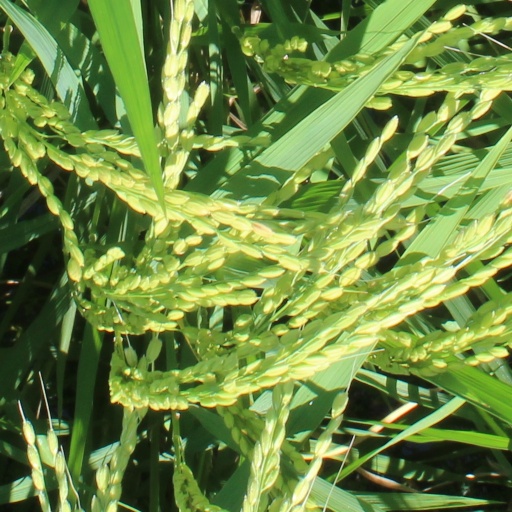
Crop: rice